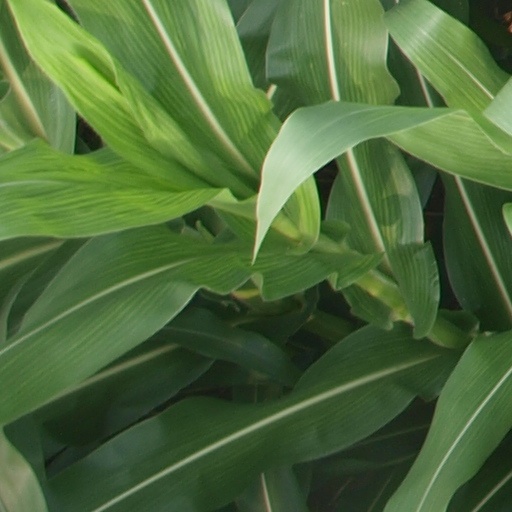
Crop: maize; corn